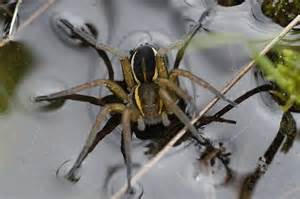
Label: spider